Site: brandenburg
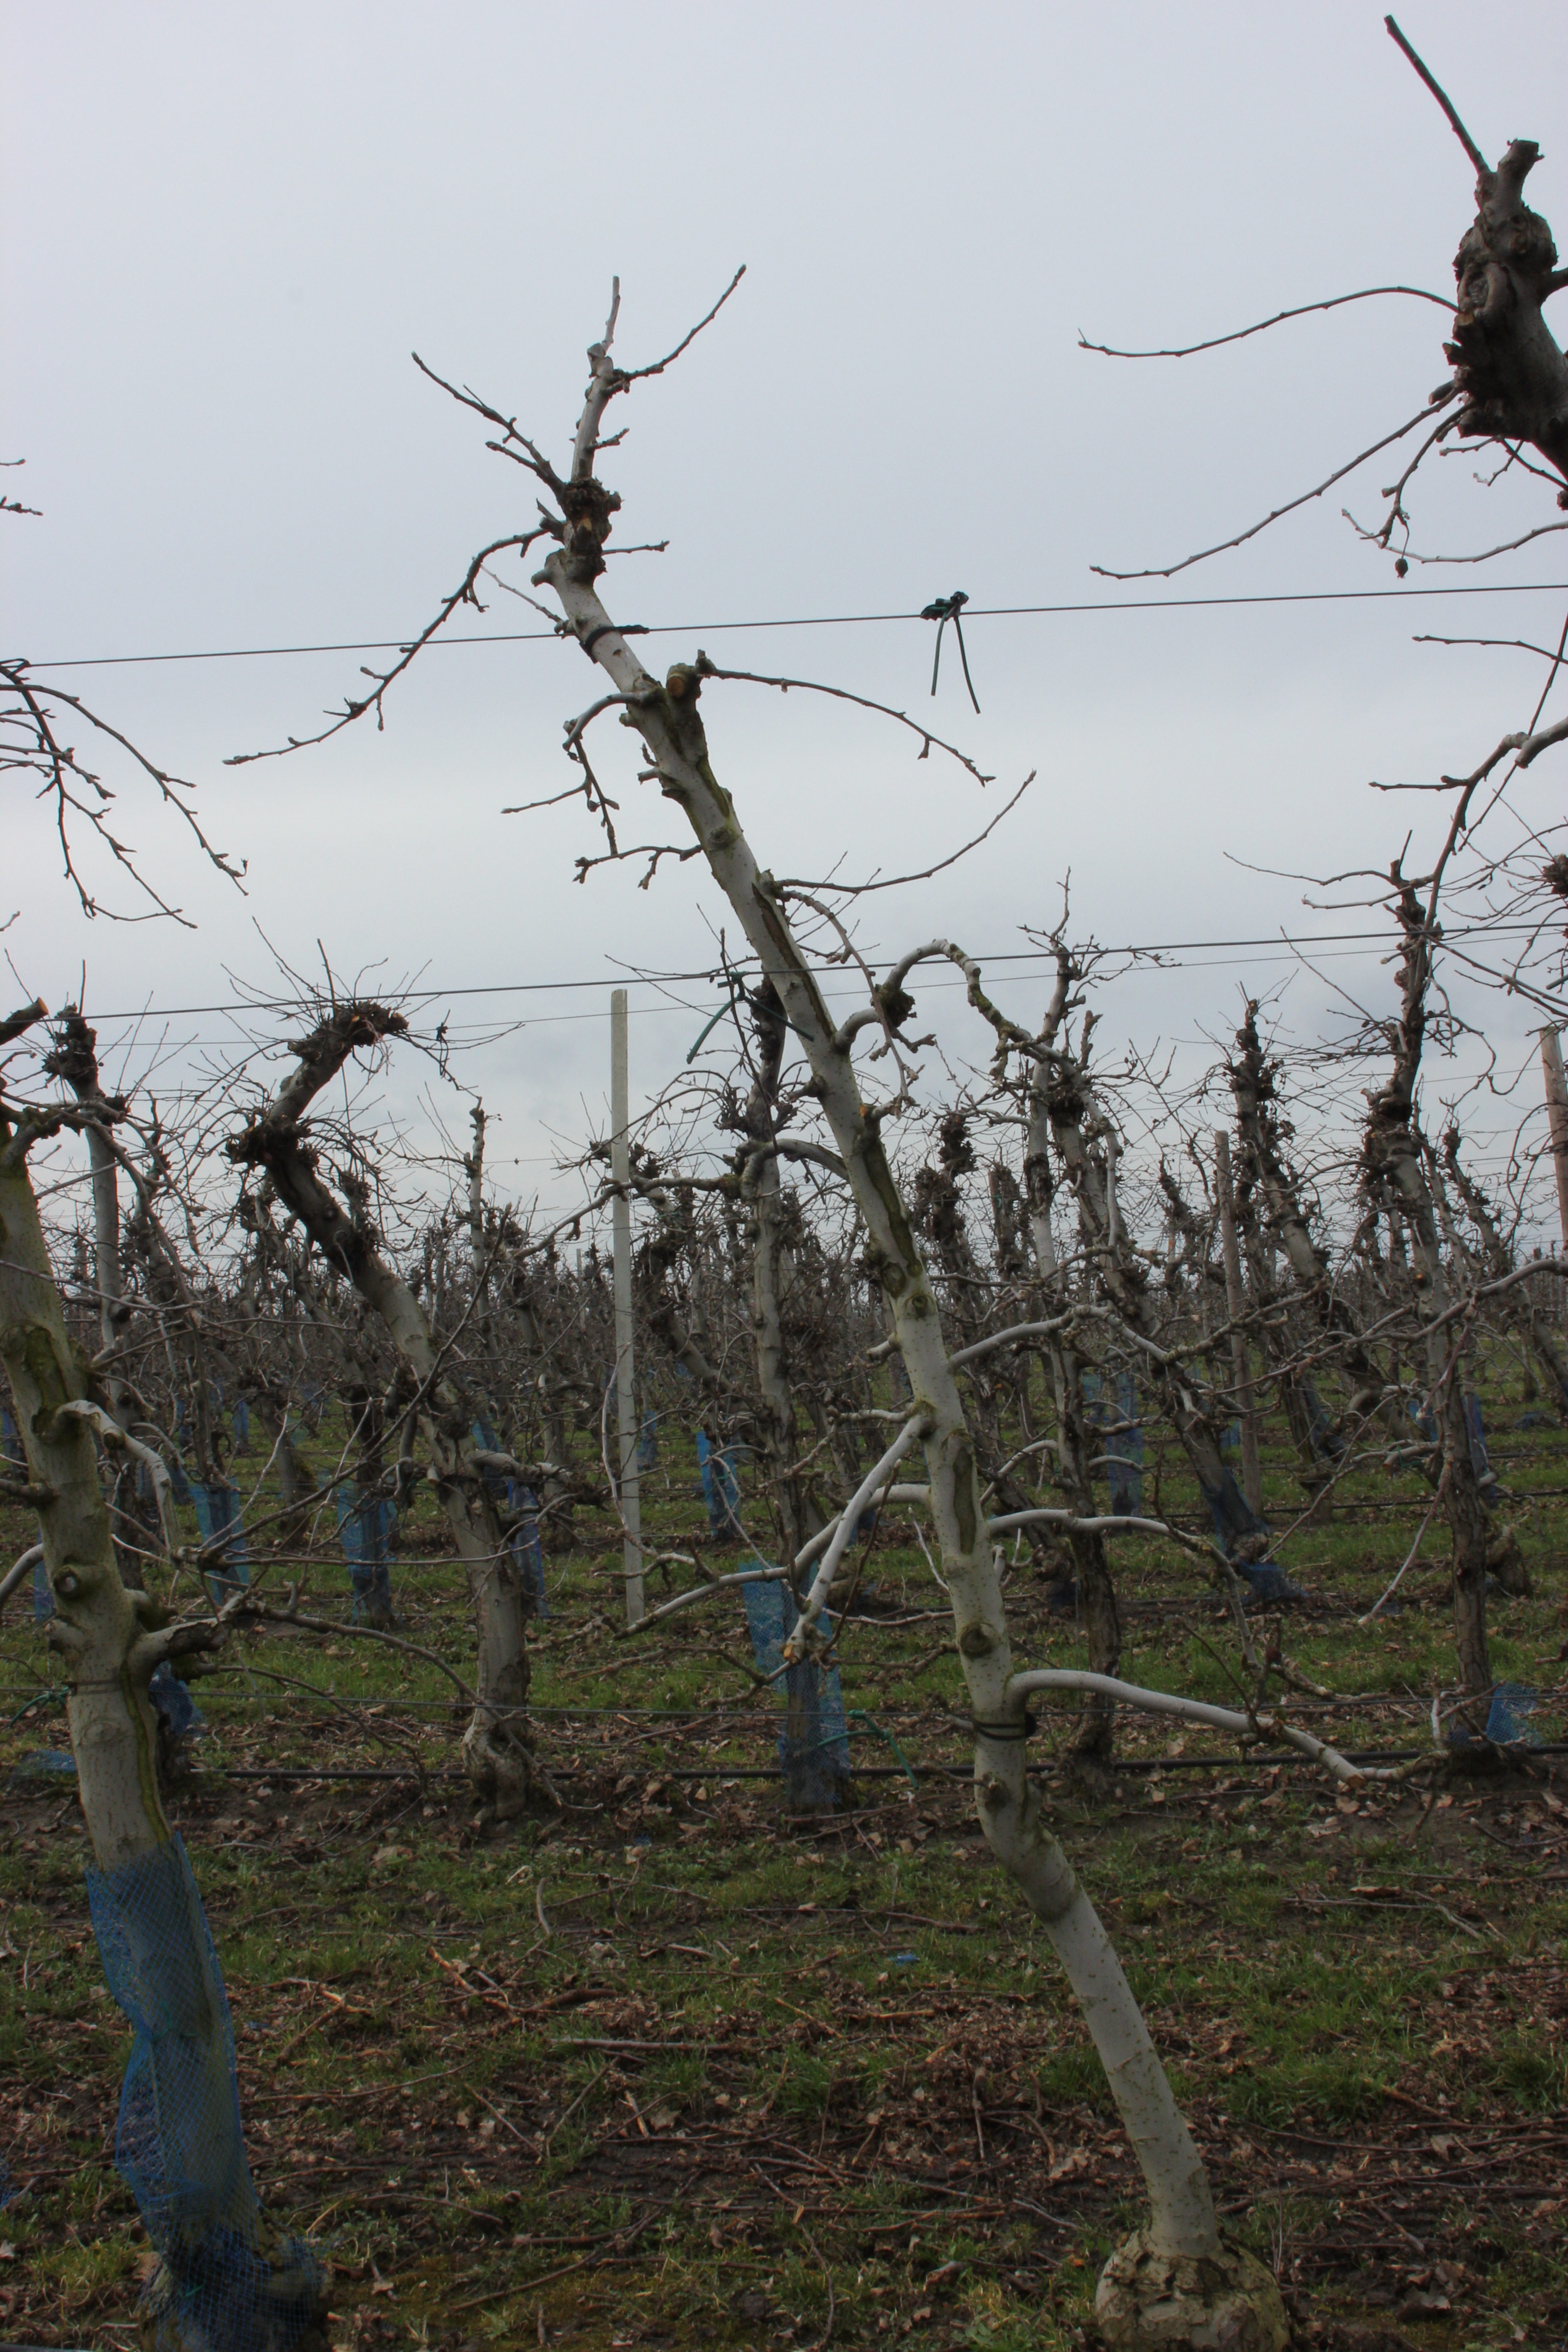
Growth stage (BBCH 01): Bud development